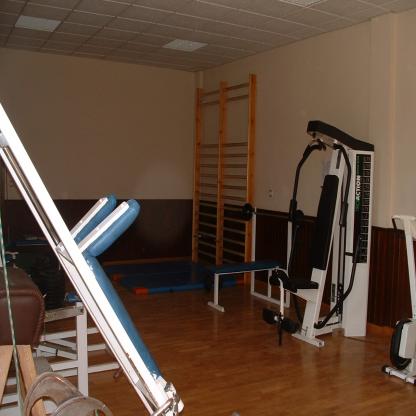
Scene: Indoor